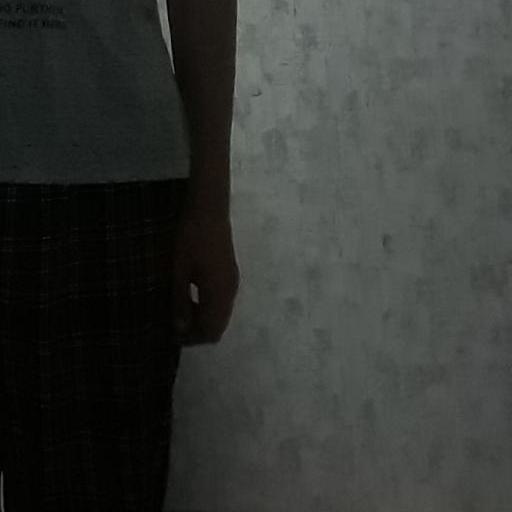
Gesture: no_gesture